Battle of Tassafaronga

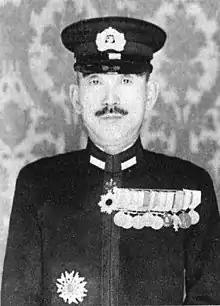
Raizō Tanaka

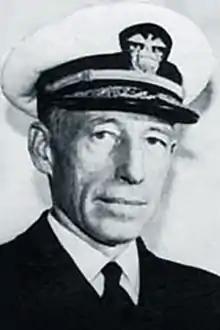
Carleton H. Wright

The combination of threats from CAF aircraft, US Navy PT boats stationed at Tulagi, and a cycle of bright moonlight caused the Japanese to rely on submarines to deliver provisions to their forces on Guadalcanal. Beginning on 16 November and continuing for the next three weeks, 16 submarines made nocturnal deliveries of foodstuffs to the island, with one submarine making the trip each night. Each submarine could deliver 20 to 30 tons of supplies, about one day's worth of food for the 17th Army, but the difficult task of transporting the supplies by hand through the jungle to the frontline units limited their value to sustain the Japanese troops on Guadalcanal. At the same time, the Japanese tried to establish a chain of three bases in the central Solomons to allow small boats to use them as staging sites for making supply deliveries to Guadalcanal, but damaging Allied airstrikes on the bases forced the abandonment of this plan.